Grace Wilson

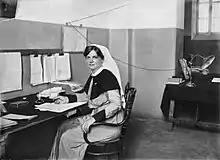
Wilson in her office at a hospital at Abbassia in Egypt during May 1916

Following the outbreak of World War I, Wilson joined the Army Nursing Service Reserve in October 1914 and became the principal matron of the 1st Military District. She enlisted in the Australian Imperial Force (AIF) on 15 April 1915 and was appointed the 3rd Australian General Hospital's (3rd AGH) principal matron. She and the rest of the 3rd AGH departed Sydney bound for Europe on 15 May 1915.